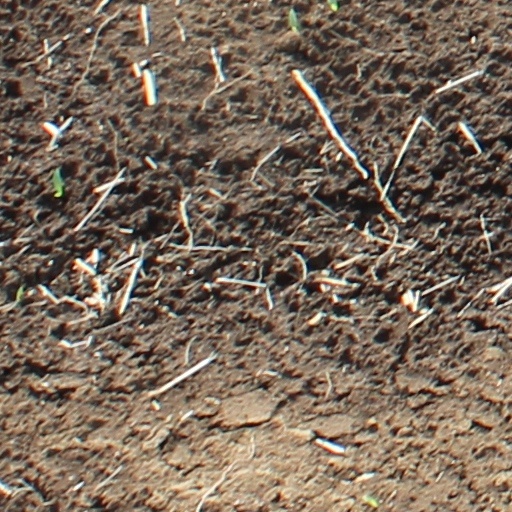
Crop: wheat